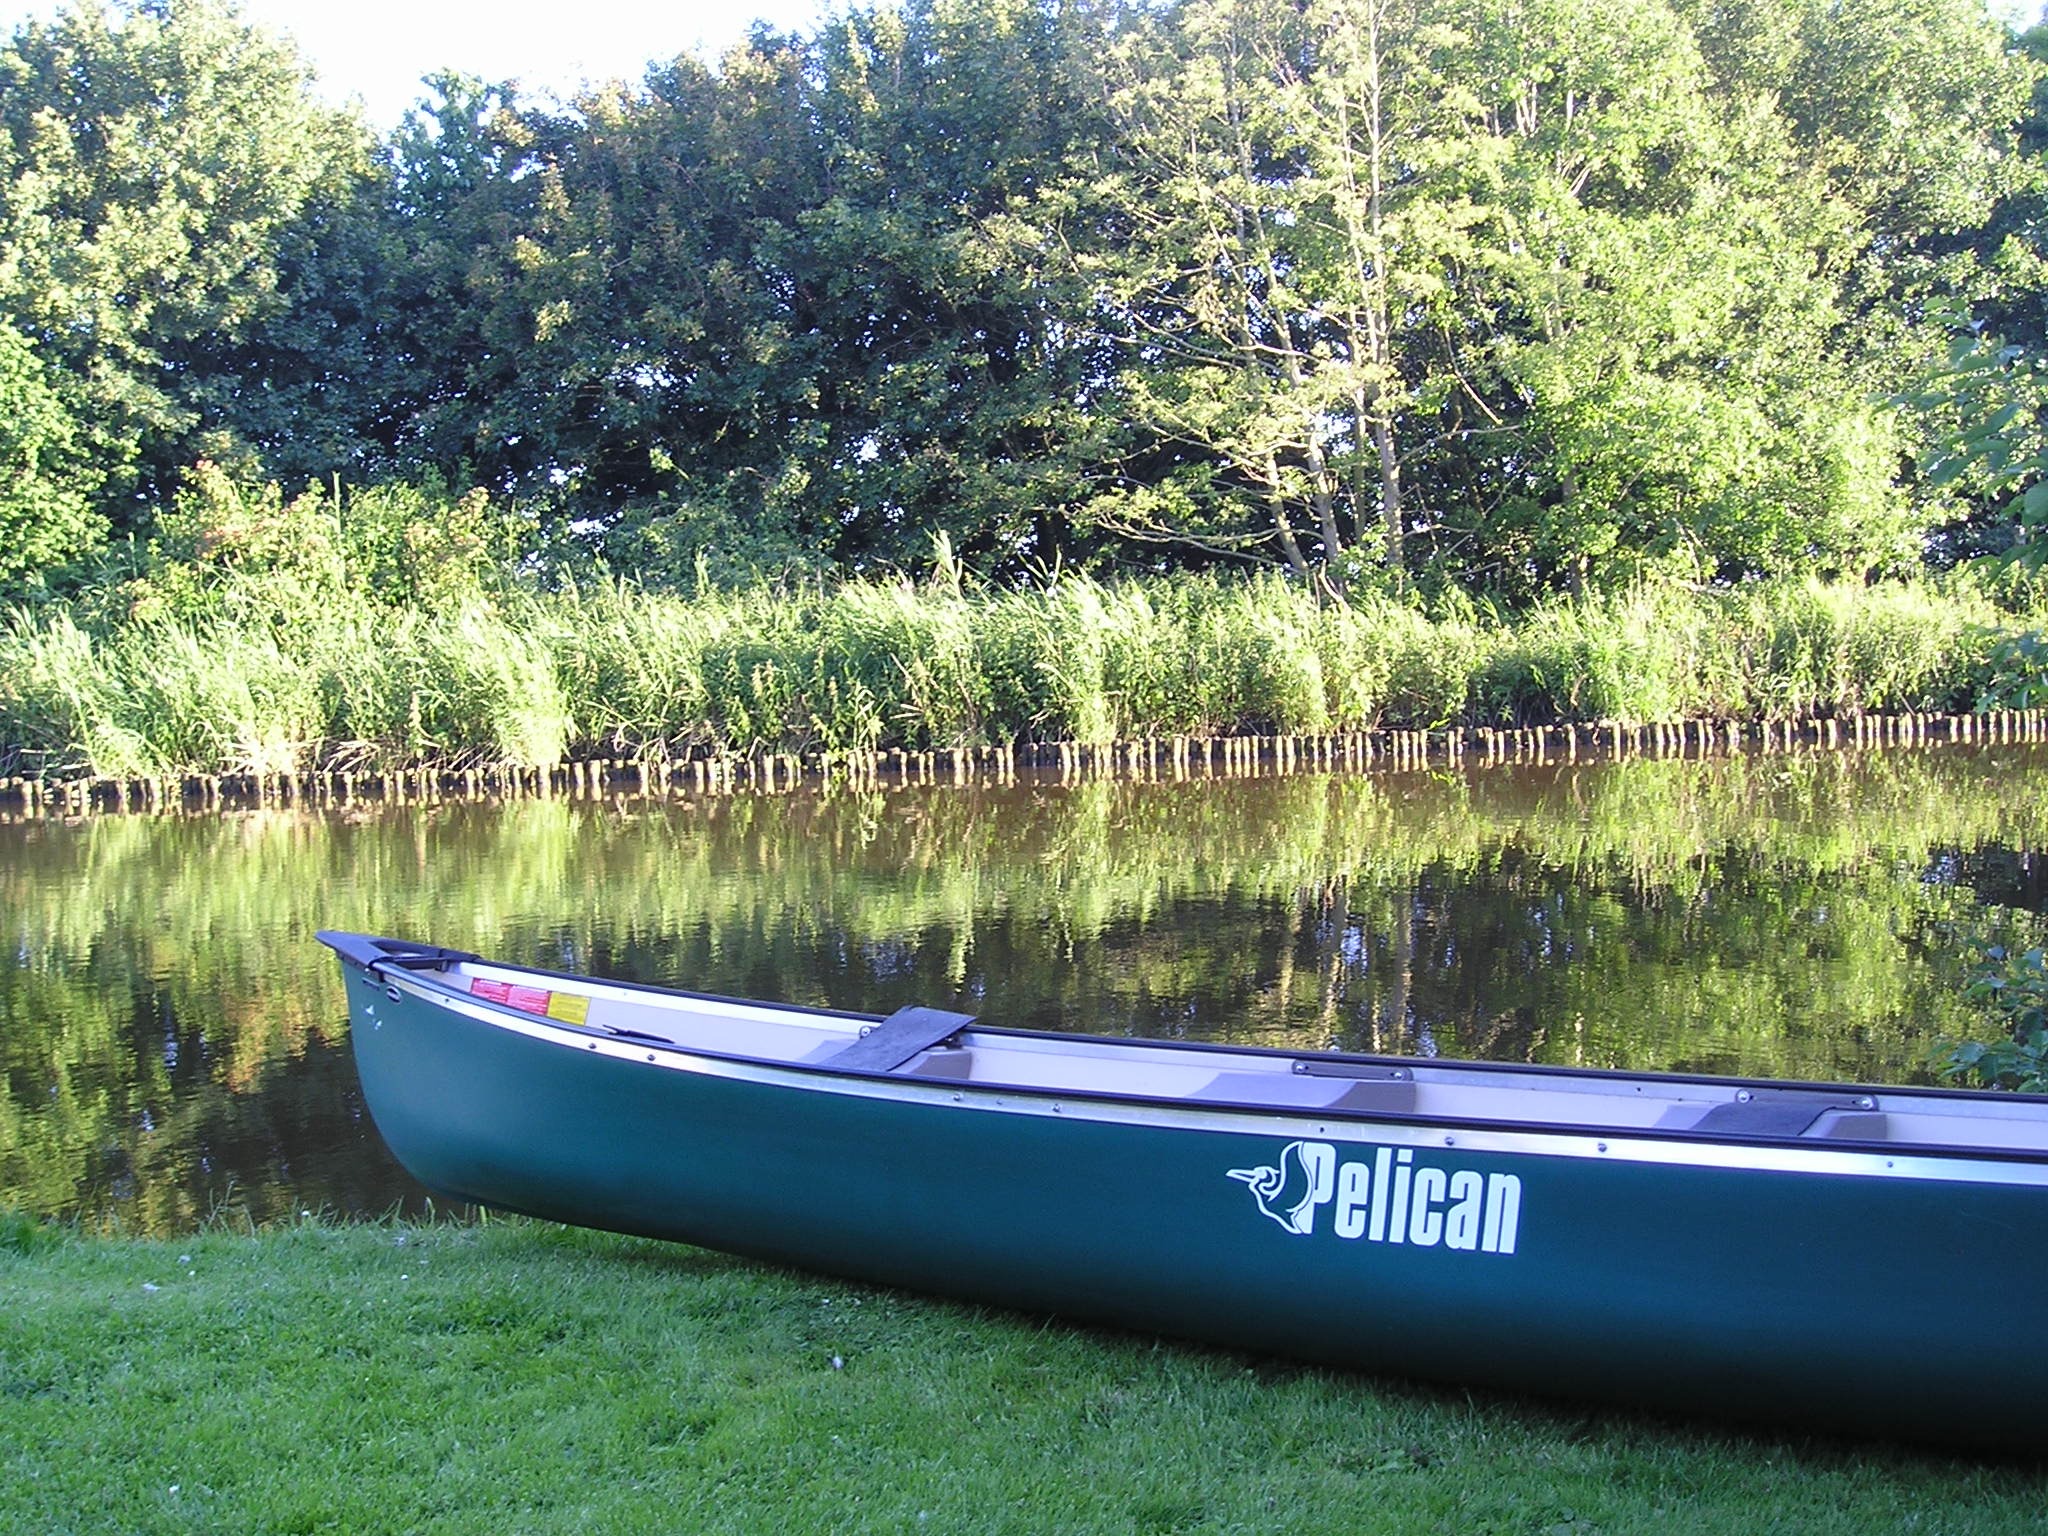
boat, canoe, paddle, vehicle, kayak, sports equipment, boating, watercraft, ecosystem, canoeing, east frisia, watercraft rowing